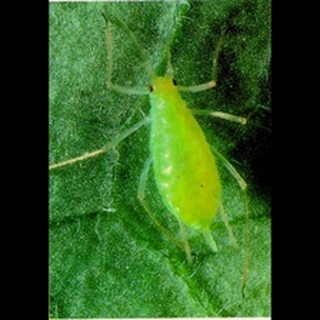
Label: wheat_aphid